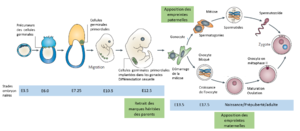
Schéma montrant les différentes étapes de mise en place de l'empreinte parentale dans les cellules germinales au cours du développement.
On dit d'un gène qu'il est soumis à empreinte parentale lorsque, chez les organismes diploïdes, la copie héritée de la mère et la copie héritée du père ne sont pas exprimées de la même manière. En règle générale, l'une des deux copies du gène est totalement éteinte alors que l'autre est active.
On dit d'un gène qu'il est soumis à l'empreinte parentale lorsque, chez les organismes diploïdes, la copie héritée de la mère et la copie héritée du père ne sont pas exprimées de la même manière. En règle générale, l'une des deux copies du gène est totalement éteinte alors que l'autre est active.